Europa Point F.C.

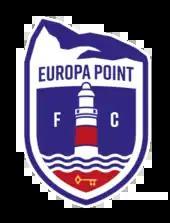

Europa Point F.C. is a professional football club from Gibraltar. The club currently plays in the Gibraltar National League, the top tier of football in Gibraltar. They also participate in the Rock Cup, the territory's primary cup competition.